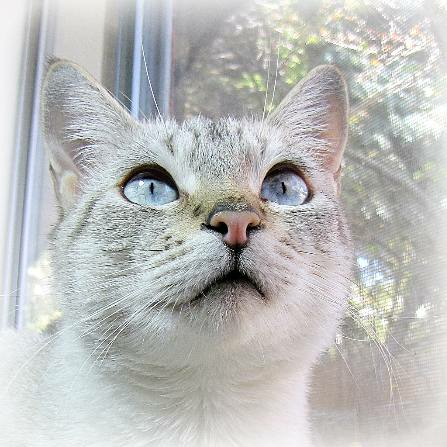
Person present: No